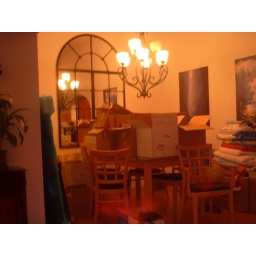
dining room at 1st house in Moreno Valley